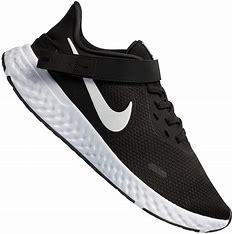
Brand: Nike
Model: Revolution 5 Flyease